USCGC Balsam

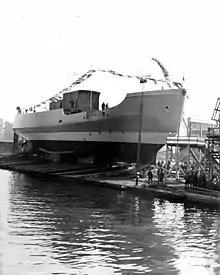
USCGC "Balsam" at her launch in April 1942

"Balsam" was built at the Zenith Dredge Company yard in Duluth, Minnesota. Her keel was laid down on 25 October 1941. The ship was launched on 15 April 1942. She was commissioned into the United States Coast Guard at Duluth on 14 October 1942. Her original cost was $916,109.